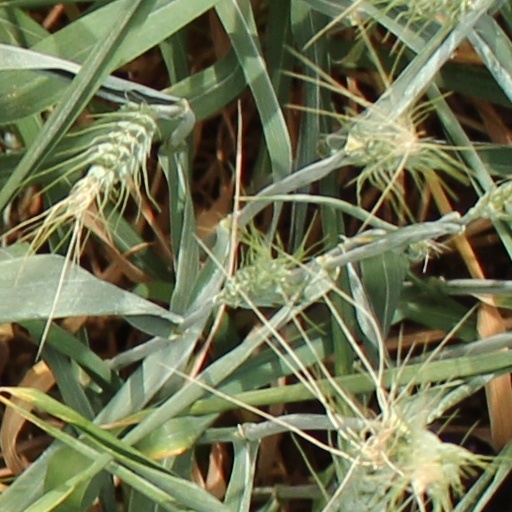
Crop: wheat